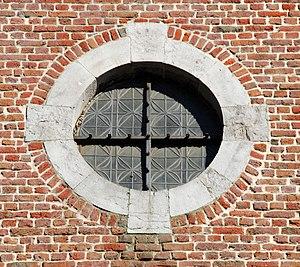
Belgique - Brabant wallon - Ottignies - Église Saint-Rémi
L'église Saint-Rémi est une église catholique de style classique située à Ottignies, section de la ville belge d'Ottignies-Louvain-la-Neuve, dans la province du Brabant wallon.